Foster Yeoman

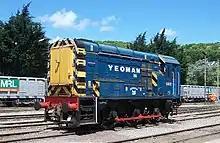
Class 08 shunter at the Torr Works Quarry

Foster Yeoman transported the majority of its stone product from Merehead to various distribution points across the UK by train. The company purchased its own fleet of 140 12-ton wagons in 1923 to take advantage of the fact that the Great Western Railway line ran adjacent to Dulcote Quarry. When the Torr Works opened in the 1960s, a rail terminal – named Merehead after the old quarry – was constructed to support the new quarry and was opened in August 1970, served by a spur from the East Somerset branch line which joins the main line at Witham. Further expansion was soon needed, with a chord being added between the terminal and the branch line in 1973.